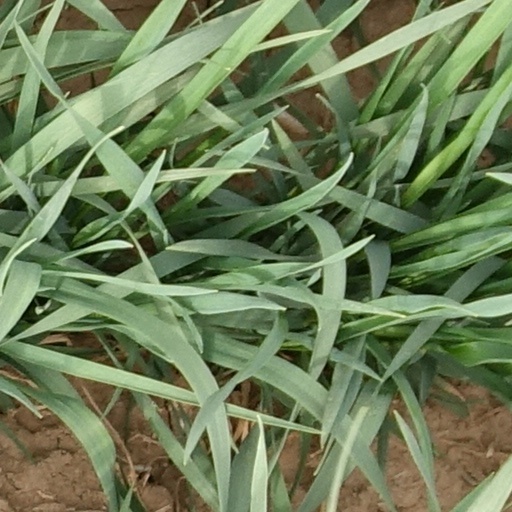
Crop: wheat